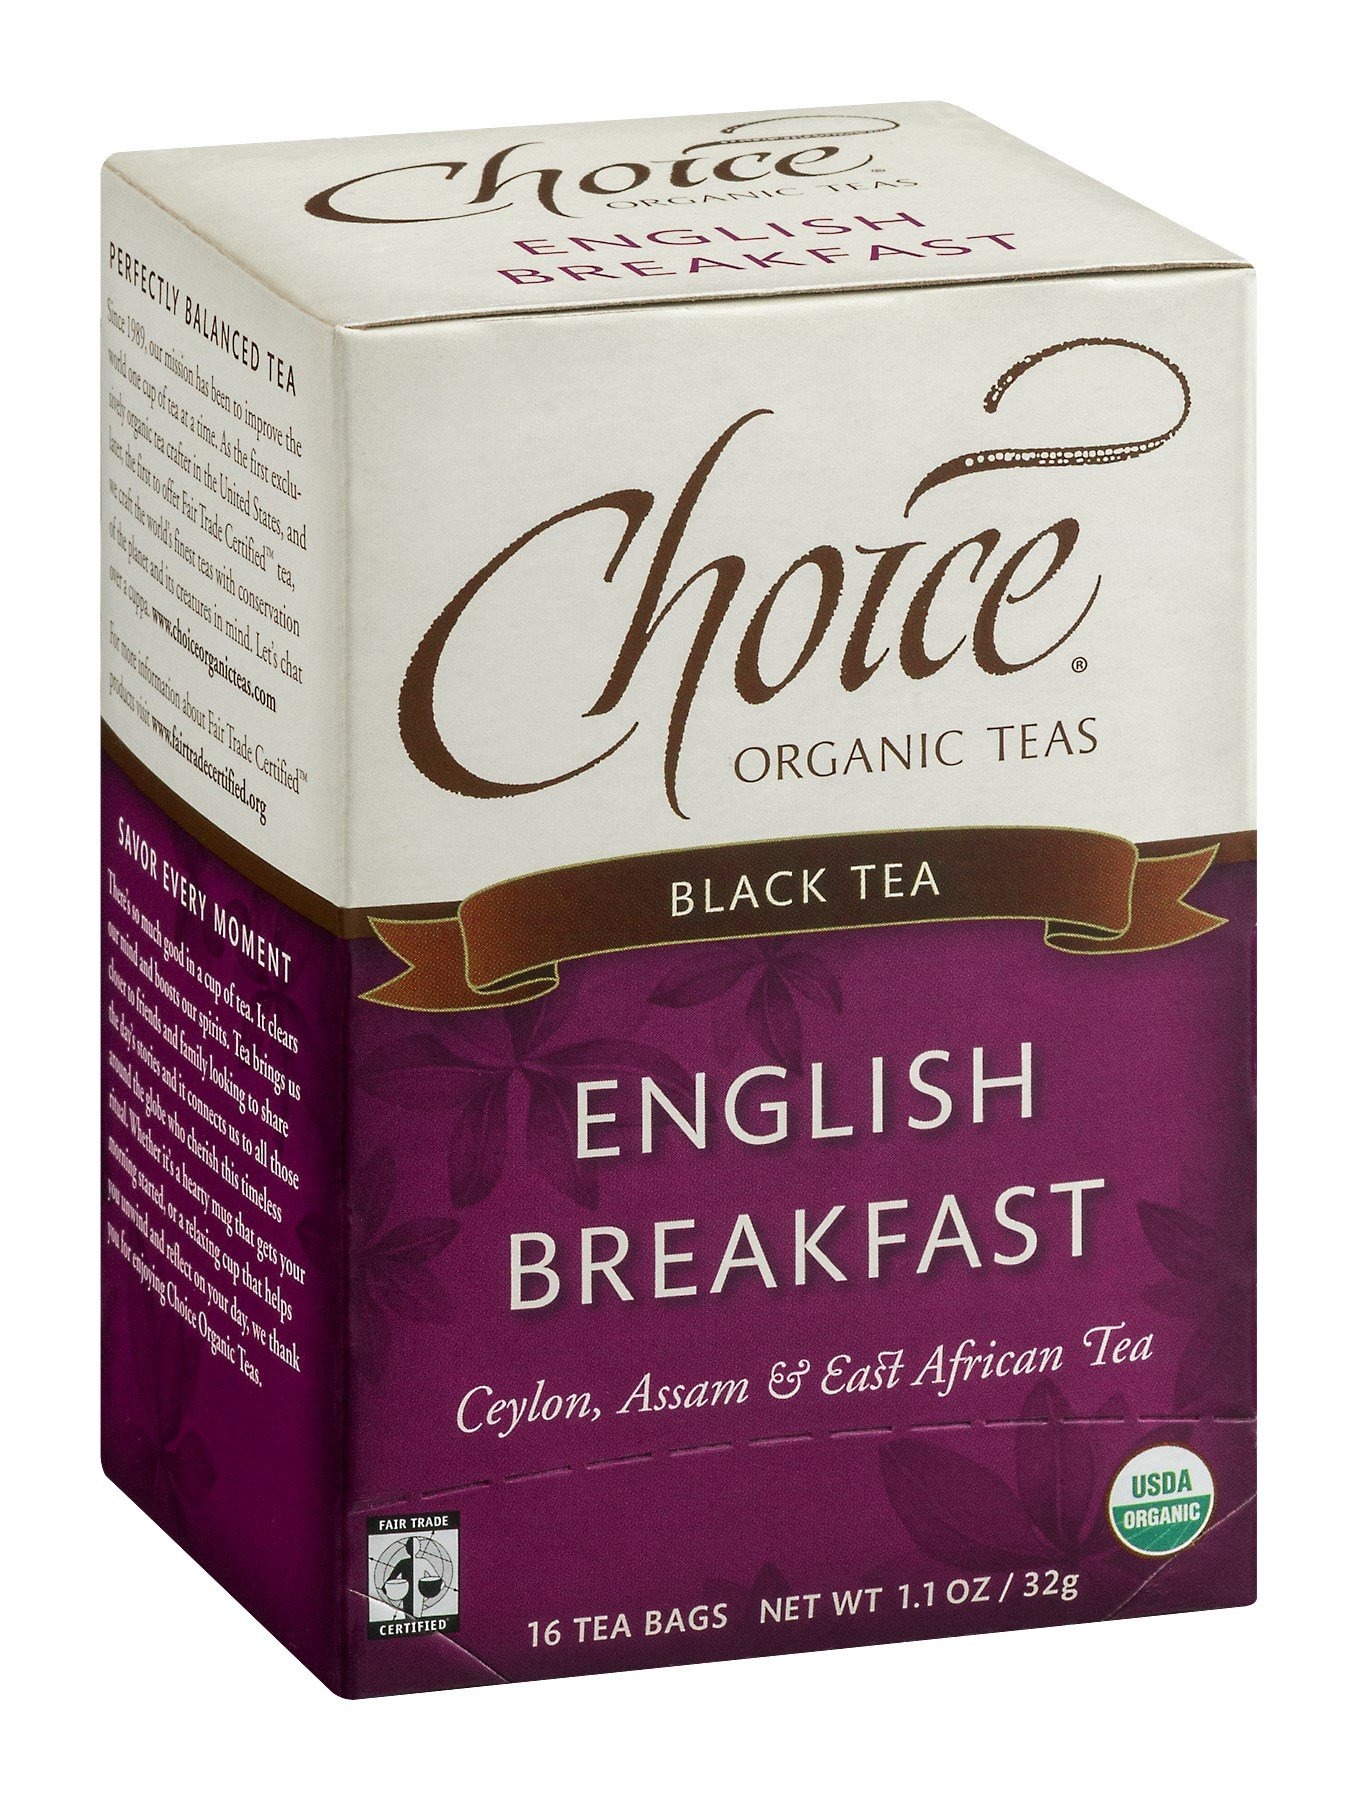
Item Name: CHOICE ORGANIC TEAS TEA,OG2,FT,ENG BRKFST, 16 BAG
Value: 1.0
Unit: Count

Price: 4.29